Immurement

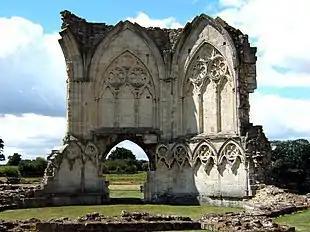
Ruins of Thornton Abbey

In the ruins of Thornton Abbey, Lincolnshire, an immured skeleton was found behind a wall along with a table, a book, and a candlestick. By some, he is believed to be the fourteenth abbot, immured for some crime he had committed.